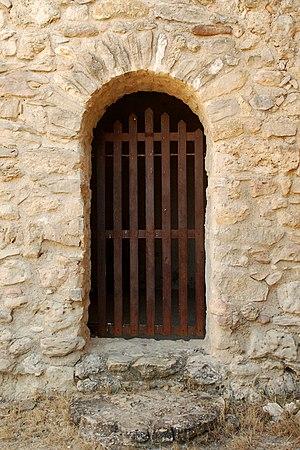
France - Languedoc - Aude - Moussan - chapelle Saint-Laurent (préroman) This building is indexed in the Base Mérimée, a database of architectural heritage maintained by the French Ministry of Culture,
La chapelle Saint-Laurent de Moussan est une chapelle préromane située à Moussan dans le département français de l'Aude en région Occitanie.